1973 Indianapolis 500

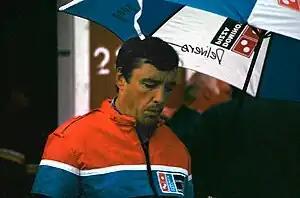
Johnny Rutherford won the pole position.

Pole day dawned sunny with high temperatures in the . Brief showers caused officials to turn on the yellow light a few times during the day, but they did not significantly affect the proceedings. An enormous crowd estimated at 250,000 arrived, anticipating the first ever 200 mph lap at Indy. Practice opened promptly at 9:00 a.m., but was quickly marred by the crash of Art Pollard. At 9:37 a.m., Pollard hit the outside wall in turn 1, spun to the inside, then flipped over, coming to a rest in turn two with flames and heavy damage. Pollard's injuries were reported to include pulmonary damage due to flame inhalation, third degree burns on both hands, face and neck, a fractured right arm, a fractured leg, and a severe spinal injury. He was pronounced dead at Methodist Hospital one hour and three minutes after the crash.